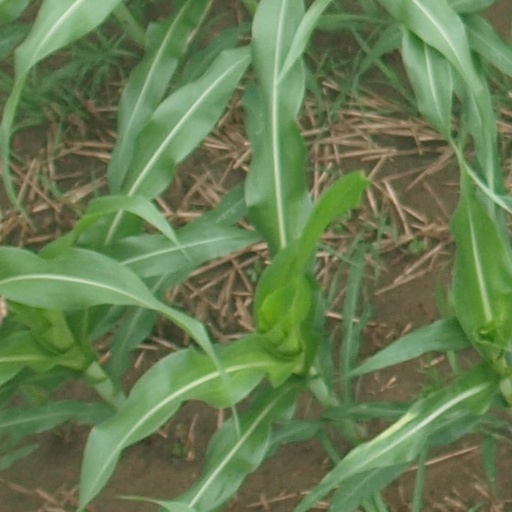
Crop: maize; corn